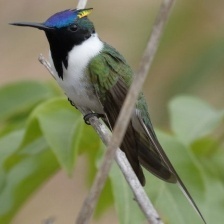
Species: HORNED SUNGEM
Scientific name: HELIACTIN BILOPHUS
ImageNet parent category: hummingbird